Old Greyhound Terminal (Washington, D.C.)

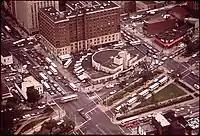
Areal View of the Greyhound Bus Terminal

A plan for a new terminal was announced on December 15, 1938. It was estimated to cost $750,000 and to start in April 1939 with a completion date of November 15, 1939. It would house the buses of the Pennsylvania, Richmond, Capital and Atlantic Greyhound Lines as well as the Corporation managing the terminal and have air-conditioning. The site had previously been occupied by Annapolis Railway which had closed down in 1935. The architects were Wischmeyer, Arrasmith & Elswick of Louisville, KY and Frances P. Sullivan of Washington, DC. The current tenants were given 90-day notices.